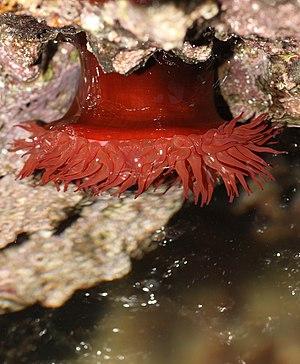
Les anémones de mer, orties de mer ou actiniaires sont un groupe d'animaux marins vivant fixés à un support. Elles appartiennent à l'ordre des cnidaires anthozoaires. L'anémone est constituée d'un polype solitaire, sans squelette calcaire.
Actiniidae est la plus importante des familles d'anémones de mer, qui rassemble la majorité des espèces communément rencontrées dans les mers côtières tempérées. La plupart ne présentent pas de symbiose avec d'autres organismes, une exception remarquable étant Entacmaea quadricolor. La systématique de la famille est particulièrement difficile.
Les Nynantheae sont un sous-ordre d'anémones de mer.